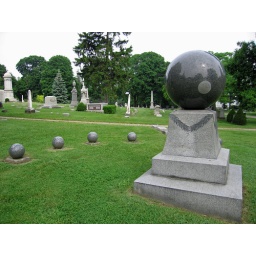
The large polished granite ball has been mysteriously rotating ever since the monument was erected over a century ago.